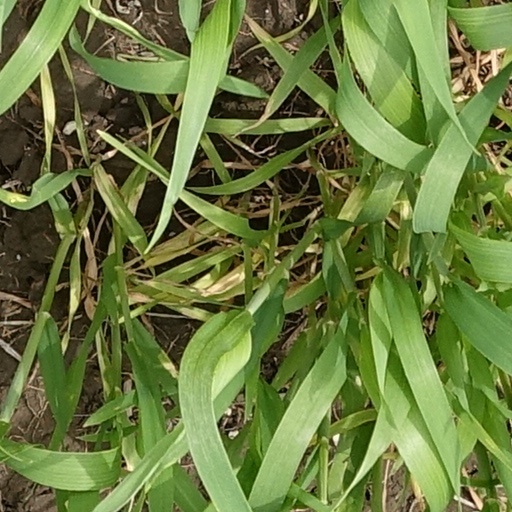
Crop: wheat